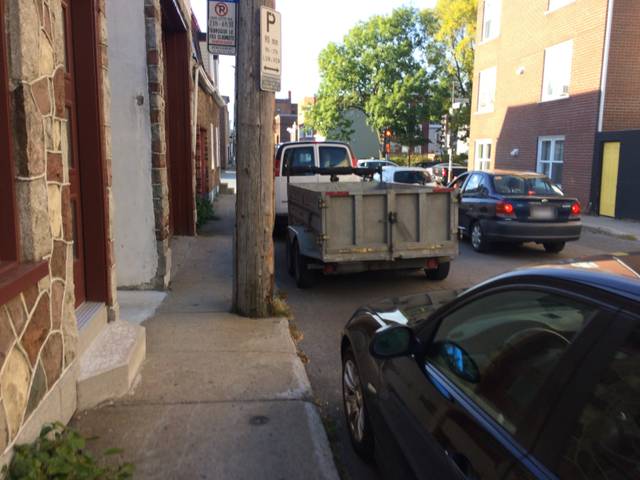
Region: Canada
Coordinates: 46.808, -71.237